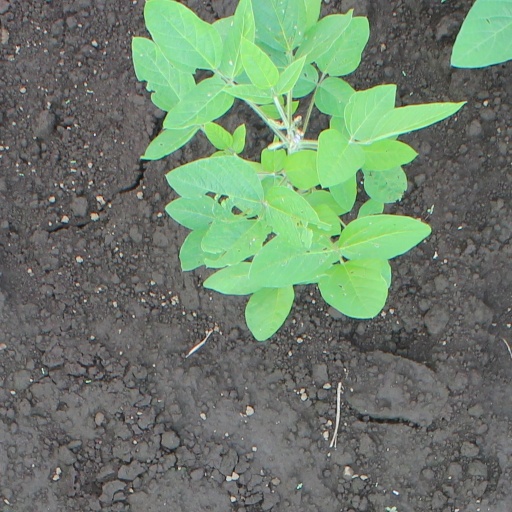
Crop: soybean